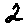
Label: 2